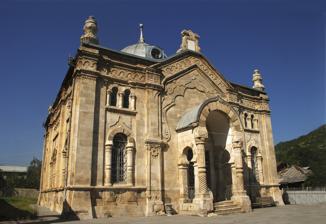
Building: Oni Synagogue
Country: Georgia
Year built: 1895
Orthodox synagogue in Oni, in the Republic of Georgia Oni Synagogue The synagogue in 2007 Religion Affiliation Orthodox Judaism Rite Georgian Jewish Ecclesiastical or organisational status Synagogue Status Active Location Location 53 Vakhtang VI Street, Oni , Racha Country Georgia Location of the synagogue in Georgia Geographic coordinates 42°35′N 43°27′E / 42.58°N 43.45°E / 42.58; 43.45 Architecture Type Synagogue architecture Style Eclecticism Moorish Revival Date established c. 1801 Completed 1895 Materials Stone The Oni Synagogue is an Orthodox Jewish congregation and synagogue , located at 53 Vakhtang VI Street in Oni , in the Racha region of Republic of Georgia . The Oni synagogue was built in 1895 and is the oldest functioning synagogue in Georgia. History The synagogue was built in 1895 in an eclectic Moorish Revival style. It is Georgia's third largest synagogue after the Great Synagoge of Tbilisi and the synagogue of Kutaisi . During the 1991 Racha earthquake , the synagogue was severely damaged. Four years later, the synagogue was renovated with support from the government and the American Jewish Joint Distribution Committee . The president of Georgia at the time, Eduard Shevardnadze , attended the re-dedication ceremony. On September 2, 2015, the congregation celebrated the 120th anniversary of the synagogue's establishment. Irakli Garibashvili , the Prime Minister at the time, attended the ceremony. Georgia had 250,000 Jews who belonged to an ancient community spanning thousands of years. The community had endemic customs including special prayer styles. In the 1970s and 1990s, the majority of the Jewish population moved, primarily to Israel, and only a few thousand remained in Georgia. In 1972, the synagogue had 3,150 congregants and as of 2015 [update] the number of congregants was 16. Notable members Rabbi David Baazov , leading Zionist Gerzel Baazov , writer, activist, and son of Rabbi Baazov See also Judaism portal Georgia portal History of the Jews in Georgia References